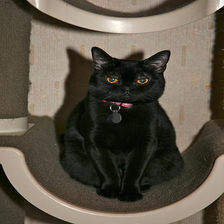
Species: cat
Breed: Bombay